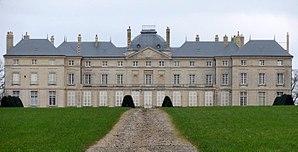
Le château de Sourches à Saint-Symphorien dans le département de la Sarthe et propriété successive de la famille Bouchet de Sourches puis de Pérusse des Cars.
Hélène de Pérusse des Cars, épouse d'Henry Noailles Widdrington Standish, est née à Paris le 7 août 1847 et morte à Paris le 12 octobre 1933, dans le 16ᵉ arrondissement. Femme du monde, célèbre pour sa beauté, Hélène Standish est une figure familière de la société française et britannique. Elle reçoit dans son salon parisien bon nombre d'artistes de renom et inspire Marcel Proust. Hélène Standish est également une parente de l'écrivain Guy Augustin Marie Jean de Pérusse des Cars, plus connu sous le nom de Guy des Cars.